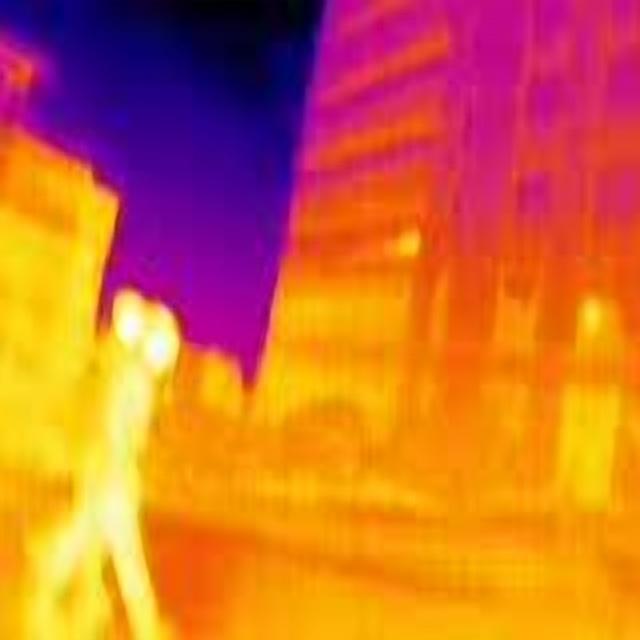
Detected objects:
label: person
label: person